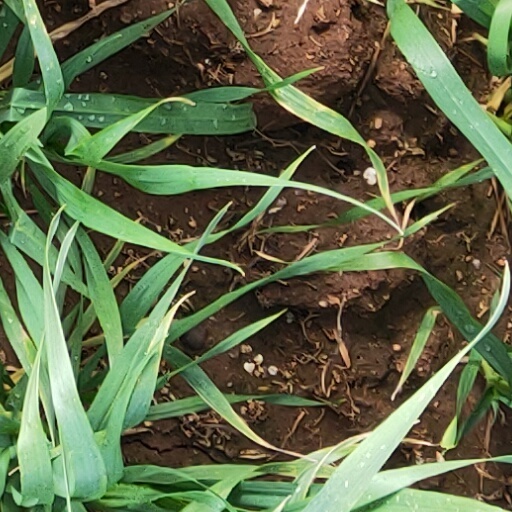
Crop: wheat